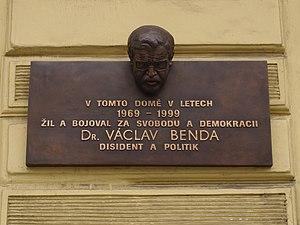
La place Charles est la plus grande place de la République tchèque et une des plus grandes d'Europe. Elle relève administrativement de Prague 2, historiquement à la Nové Město. Le nom actuel, d'après Charles IV, est donné depuis 1848, alors que l'on parlait avant de marché aux bestiaux, ou Viehmarkt en Allemand.